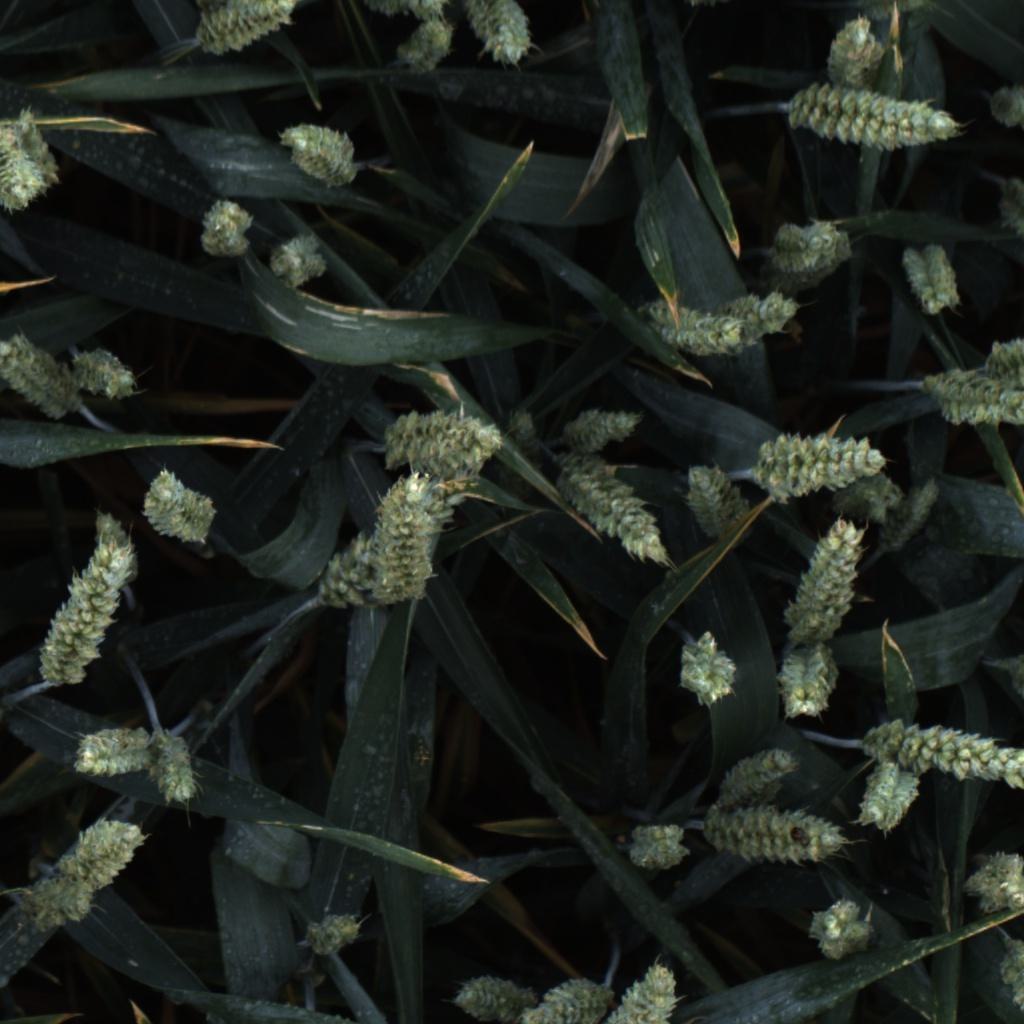
Country: UK
Location: Rothamsted
Wheat development stage: Filling - Ripening